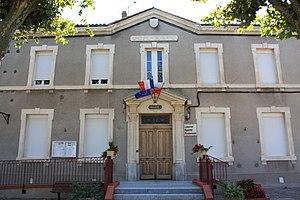
Mairie de Badens